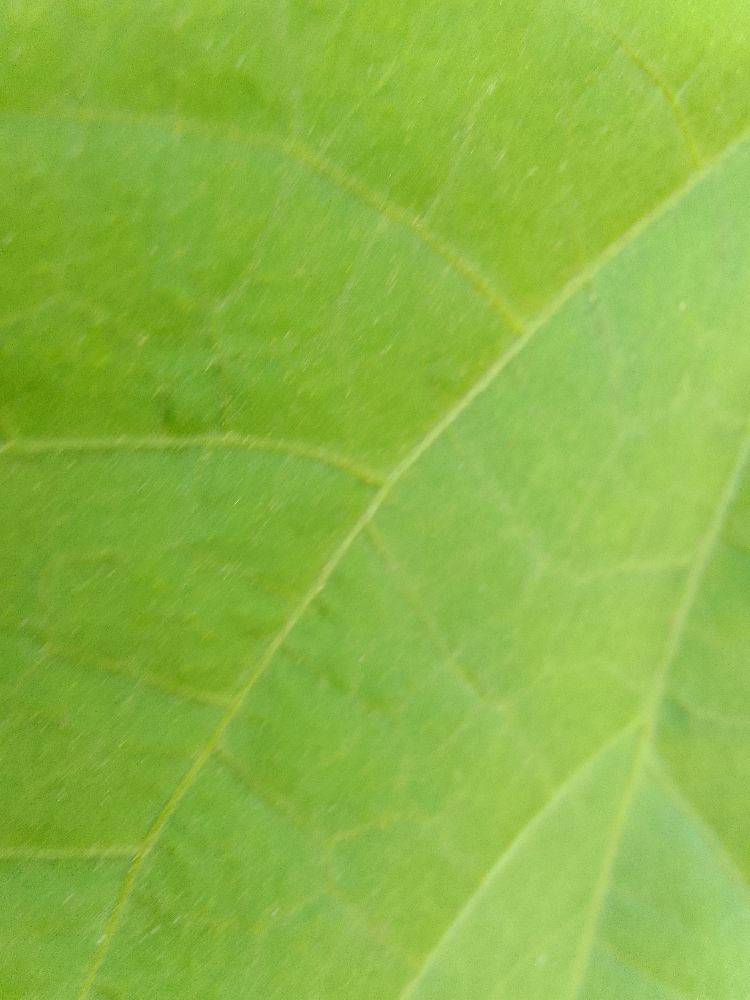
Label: healthy